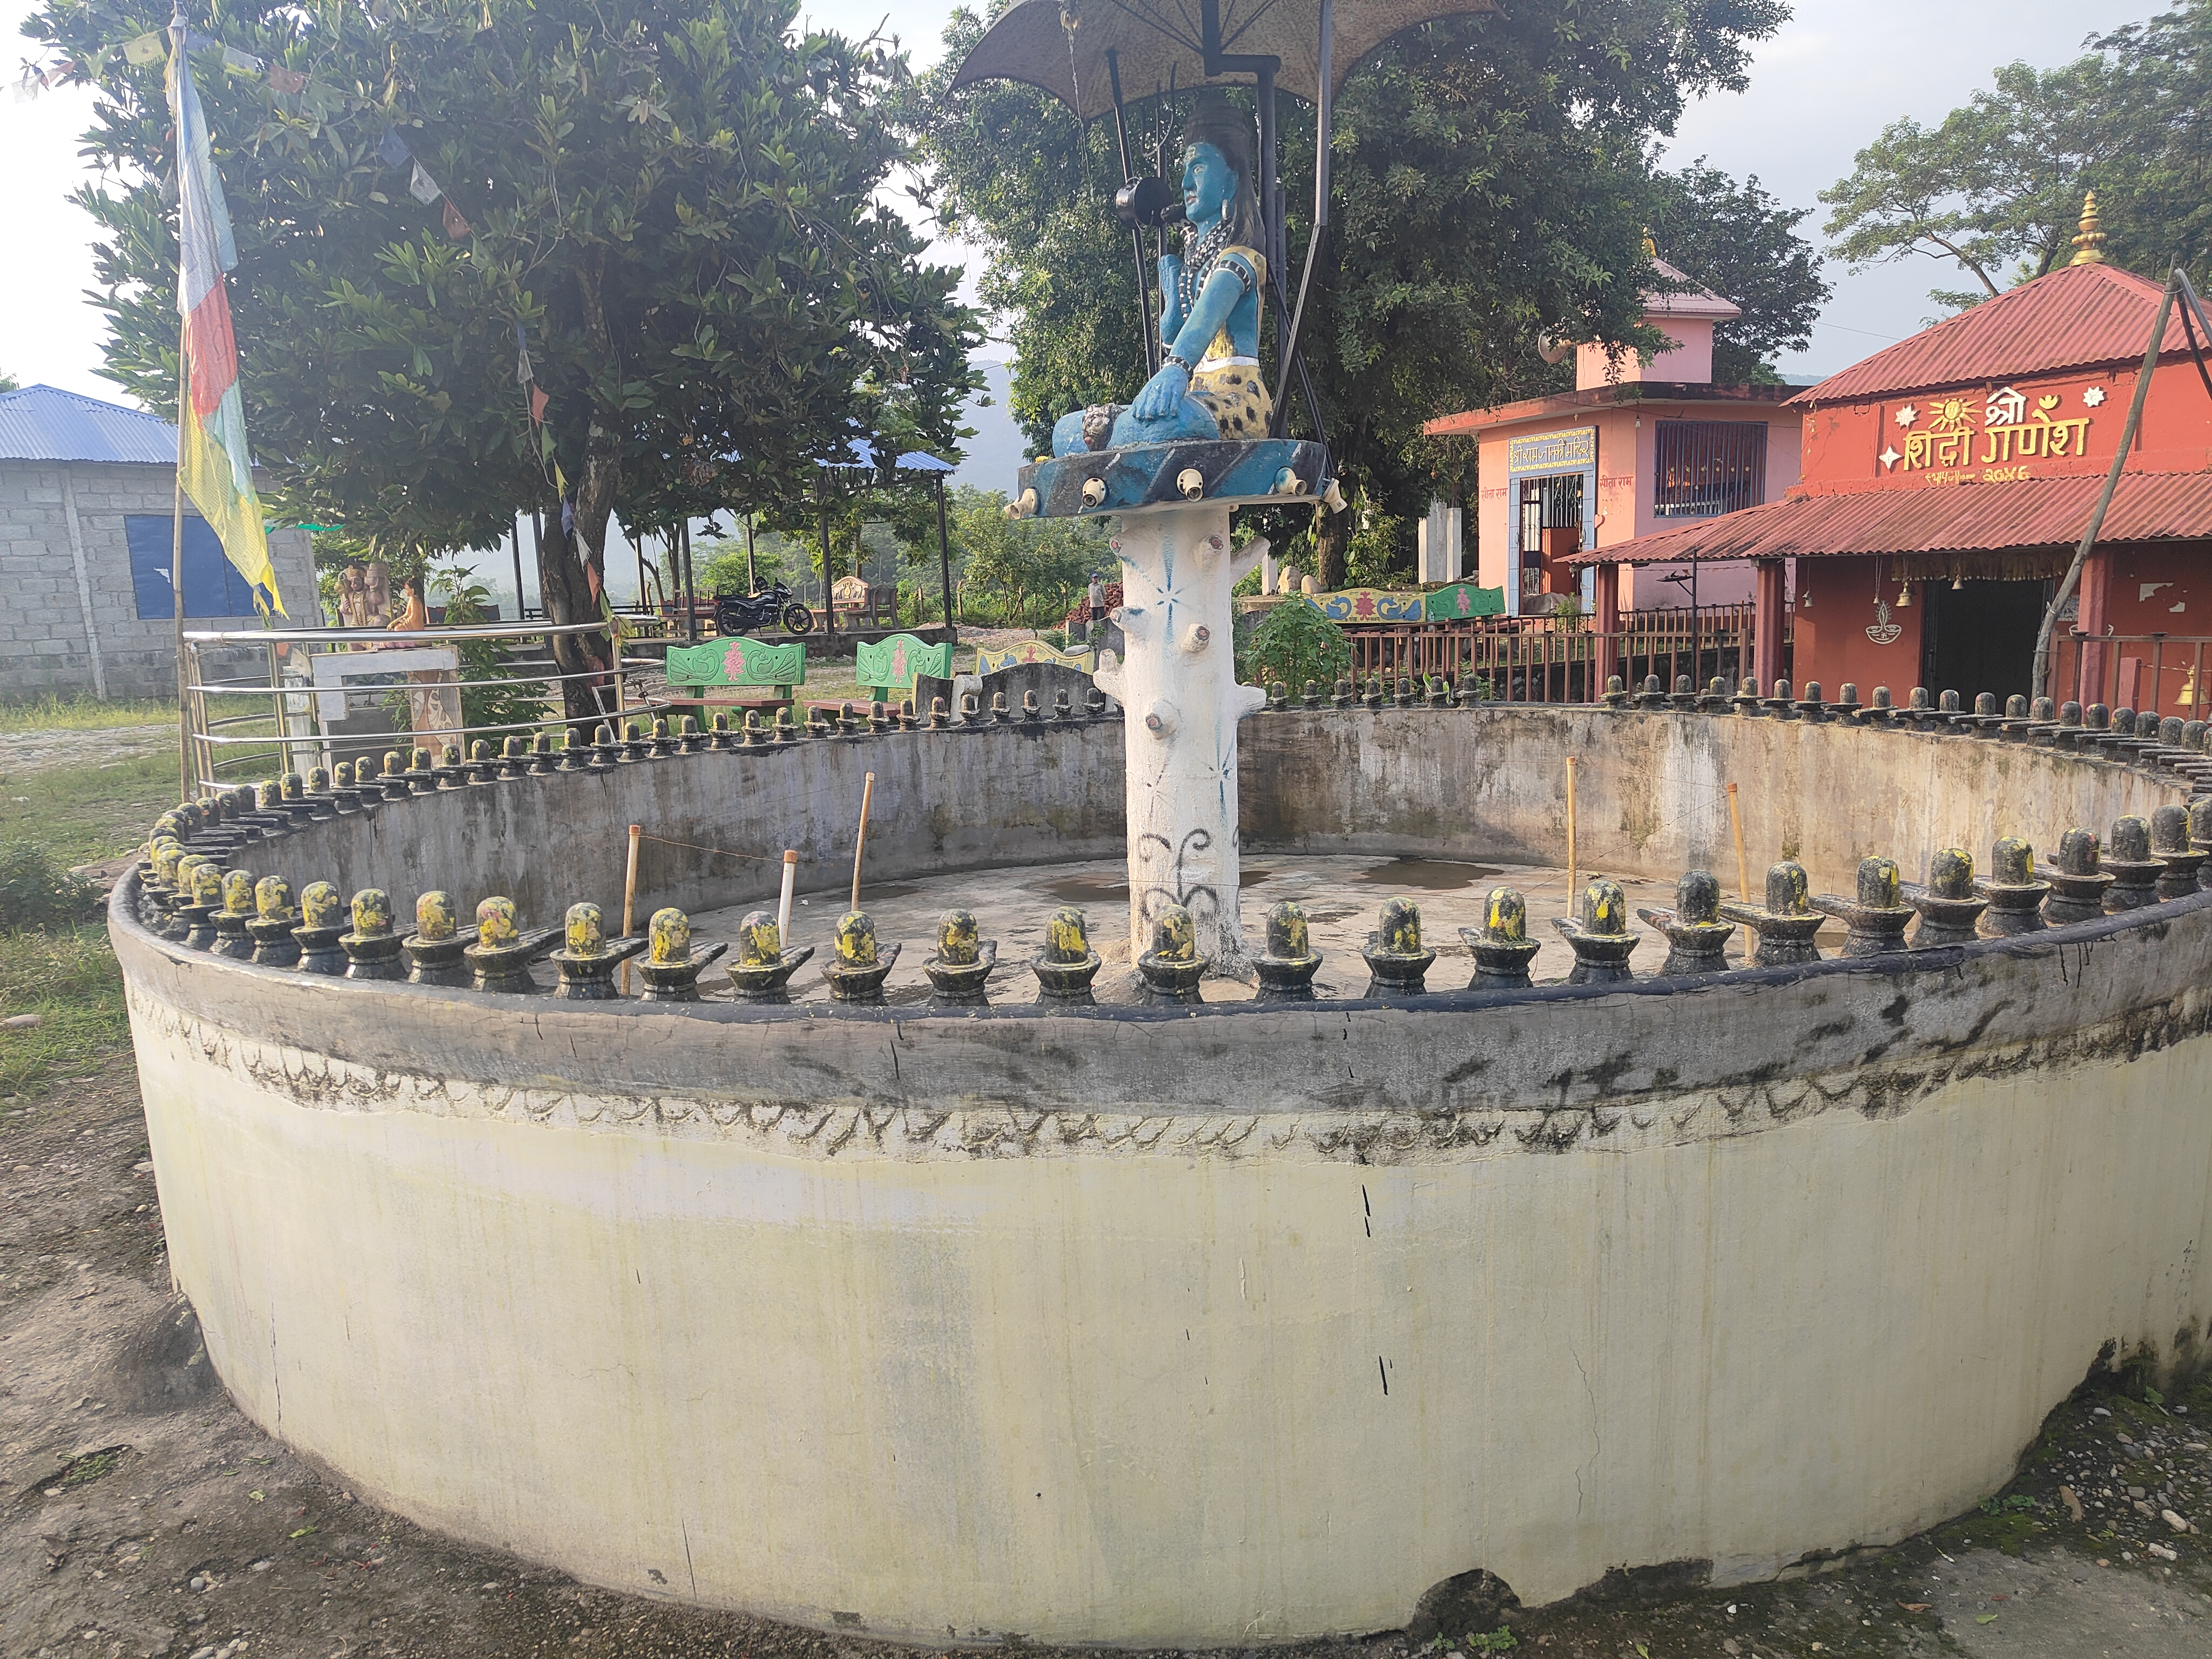
Heritage site: Bijayanagar_Gadesh_Mandir